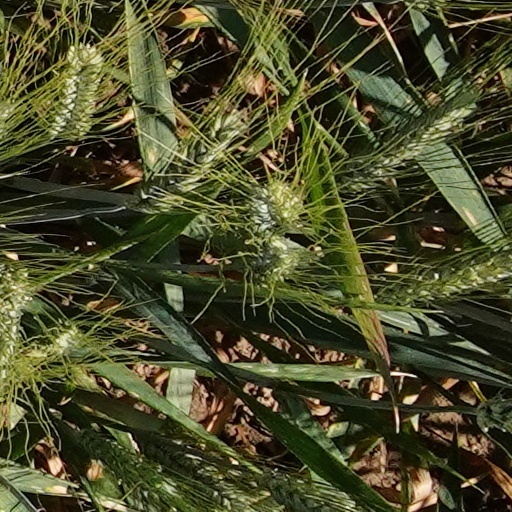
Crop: wheat